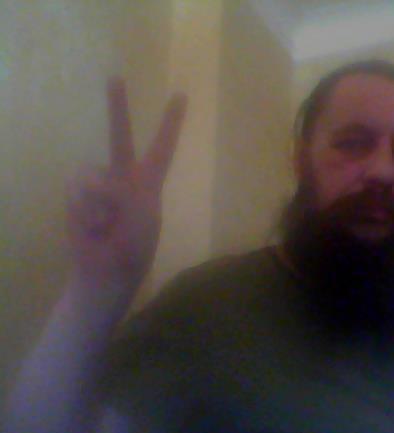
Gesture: peace